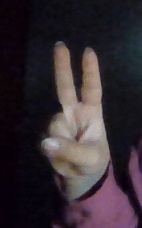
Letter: taa